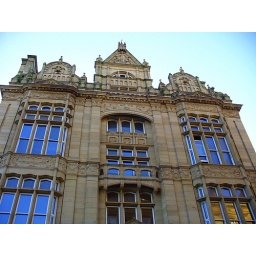
old education office building in Liverpool`s Sir Thomas St